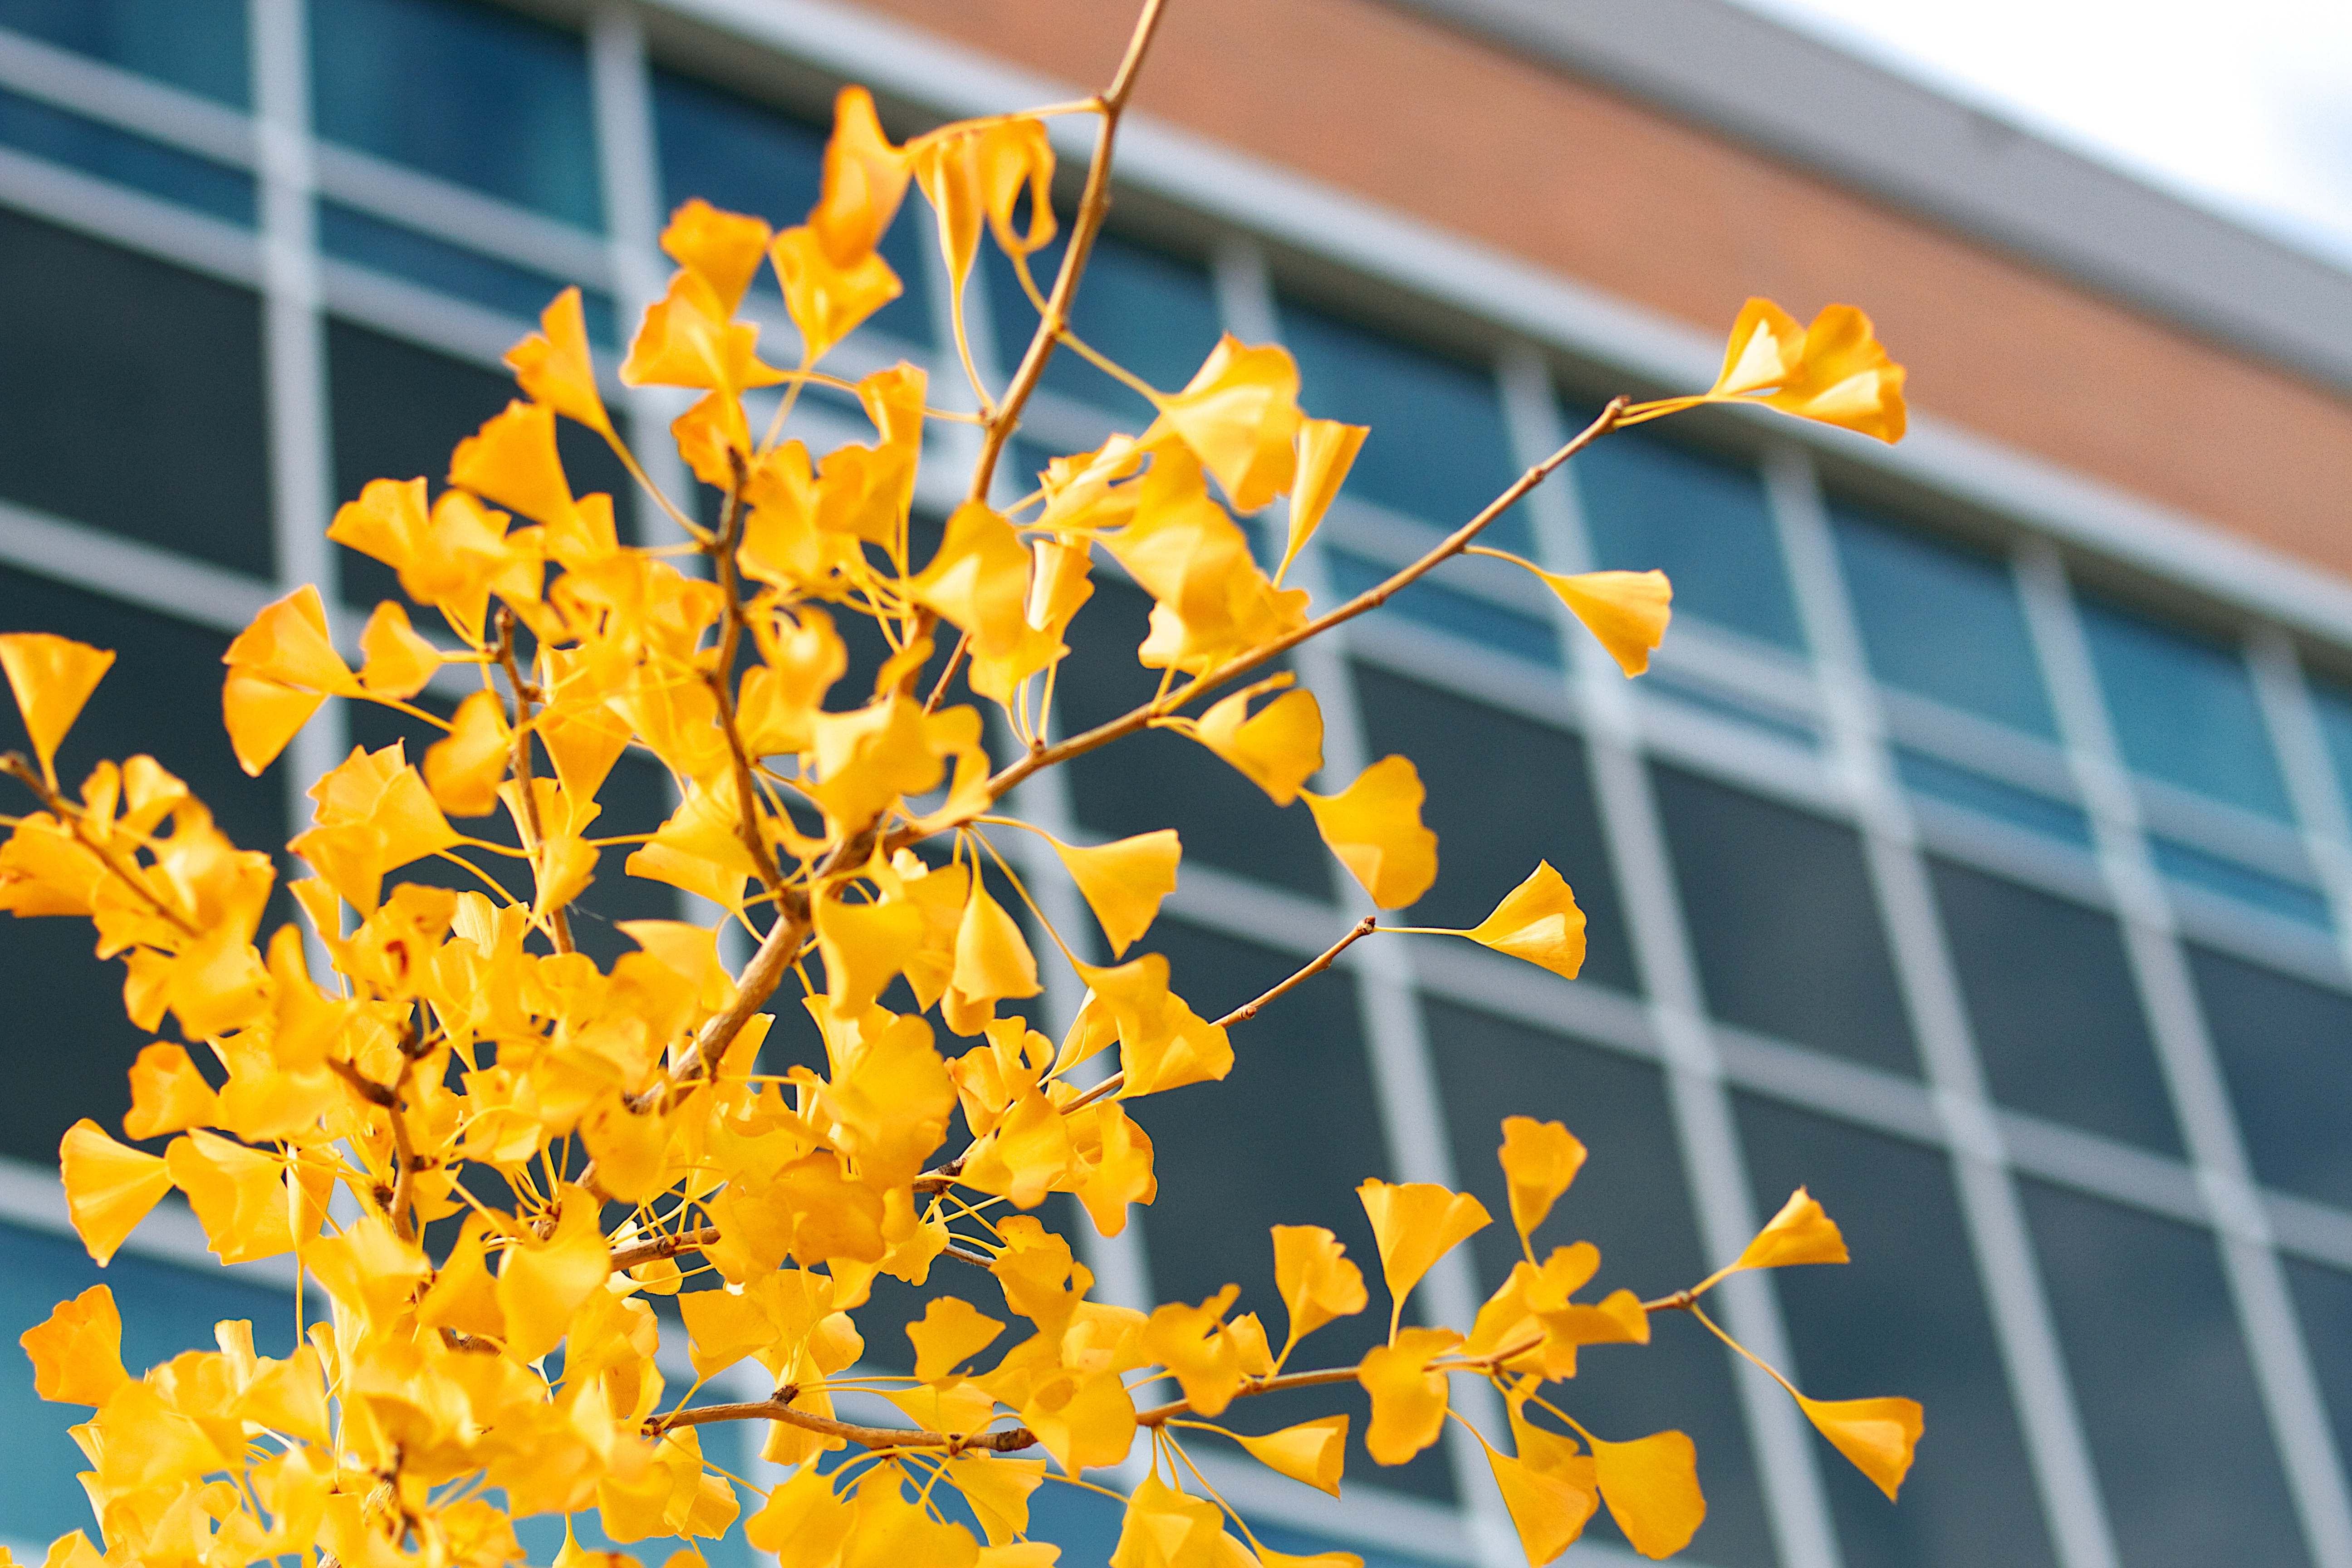
branch, plant, leaf, flower, spring, botany, yellow, flora, season, shrub, flowering plant